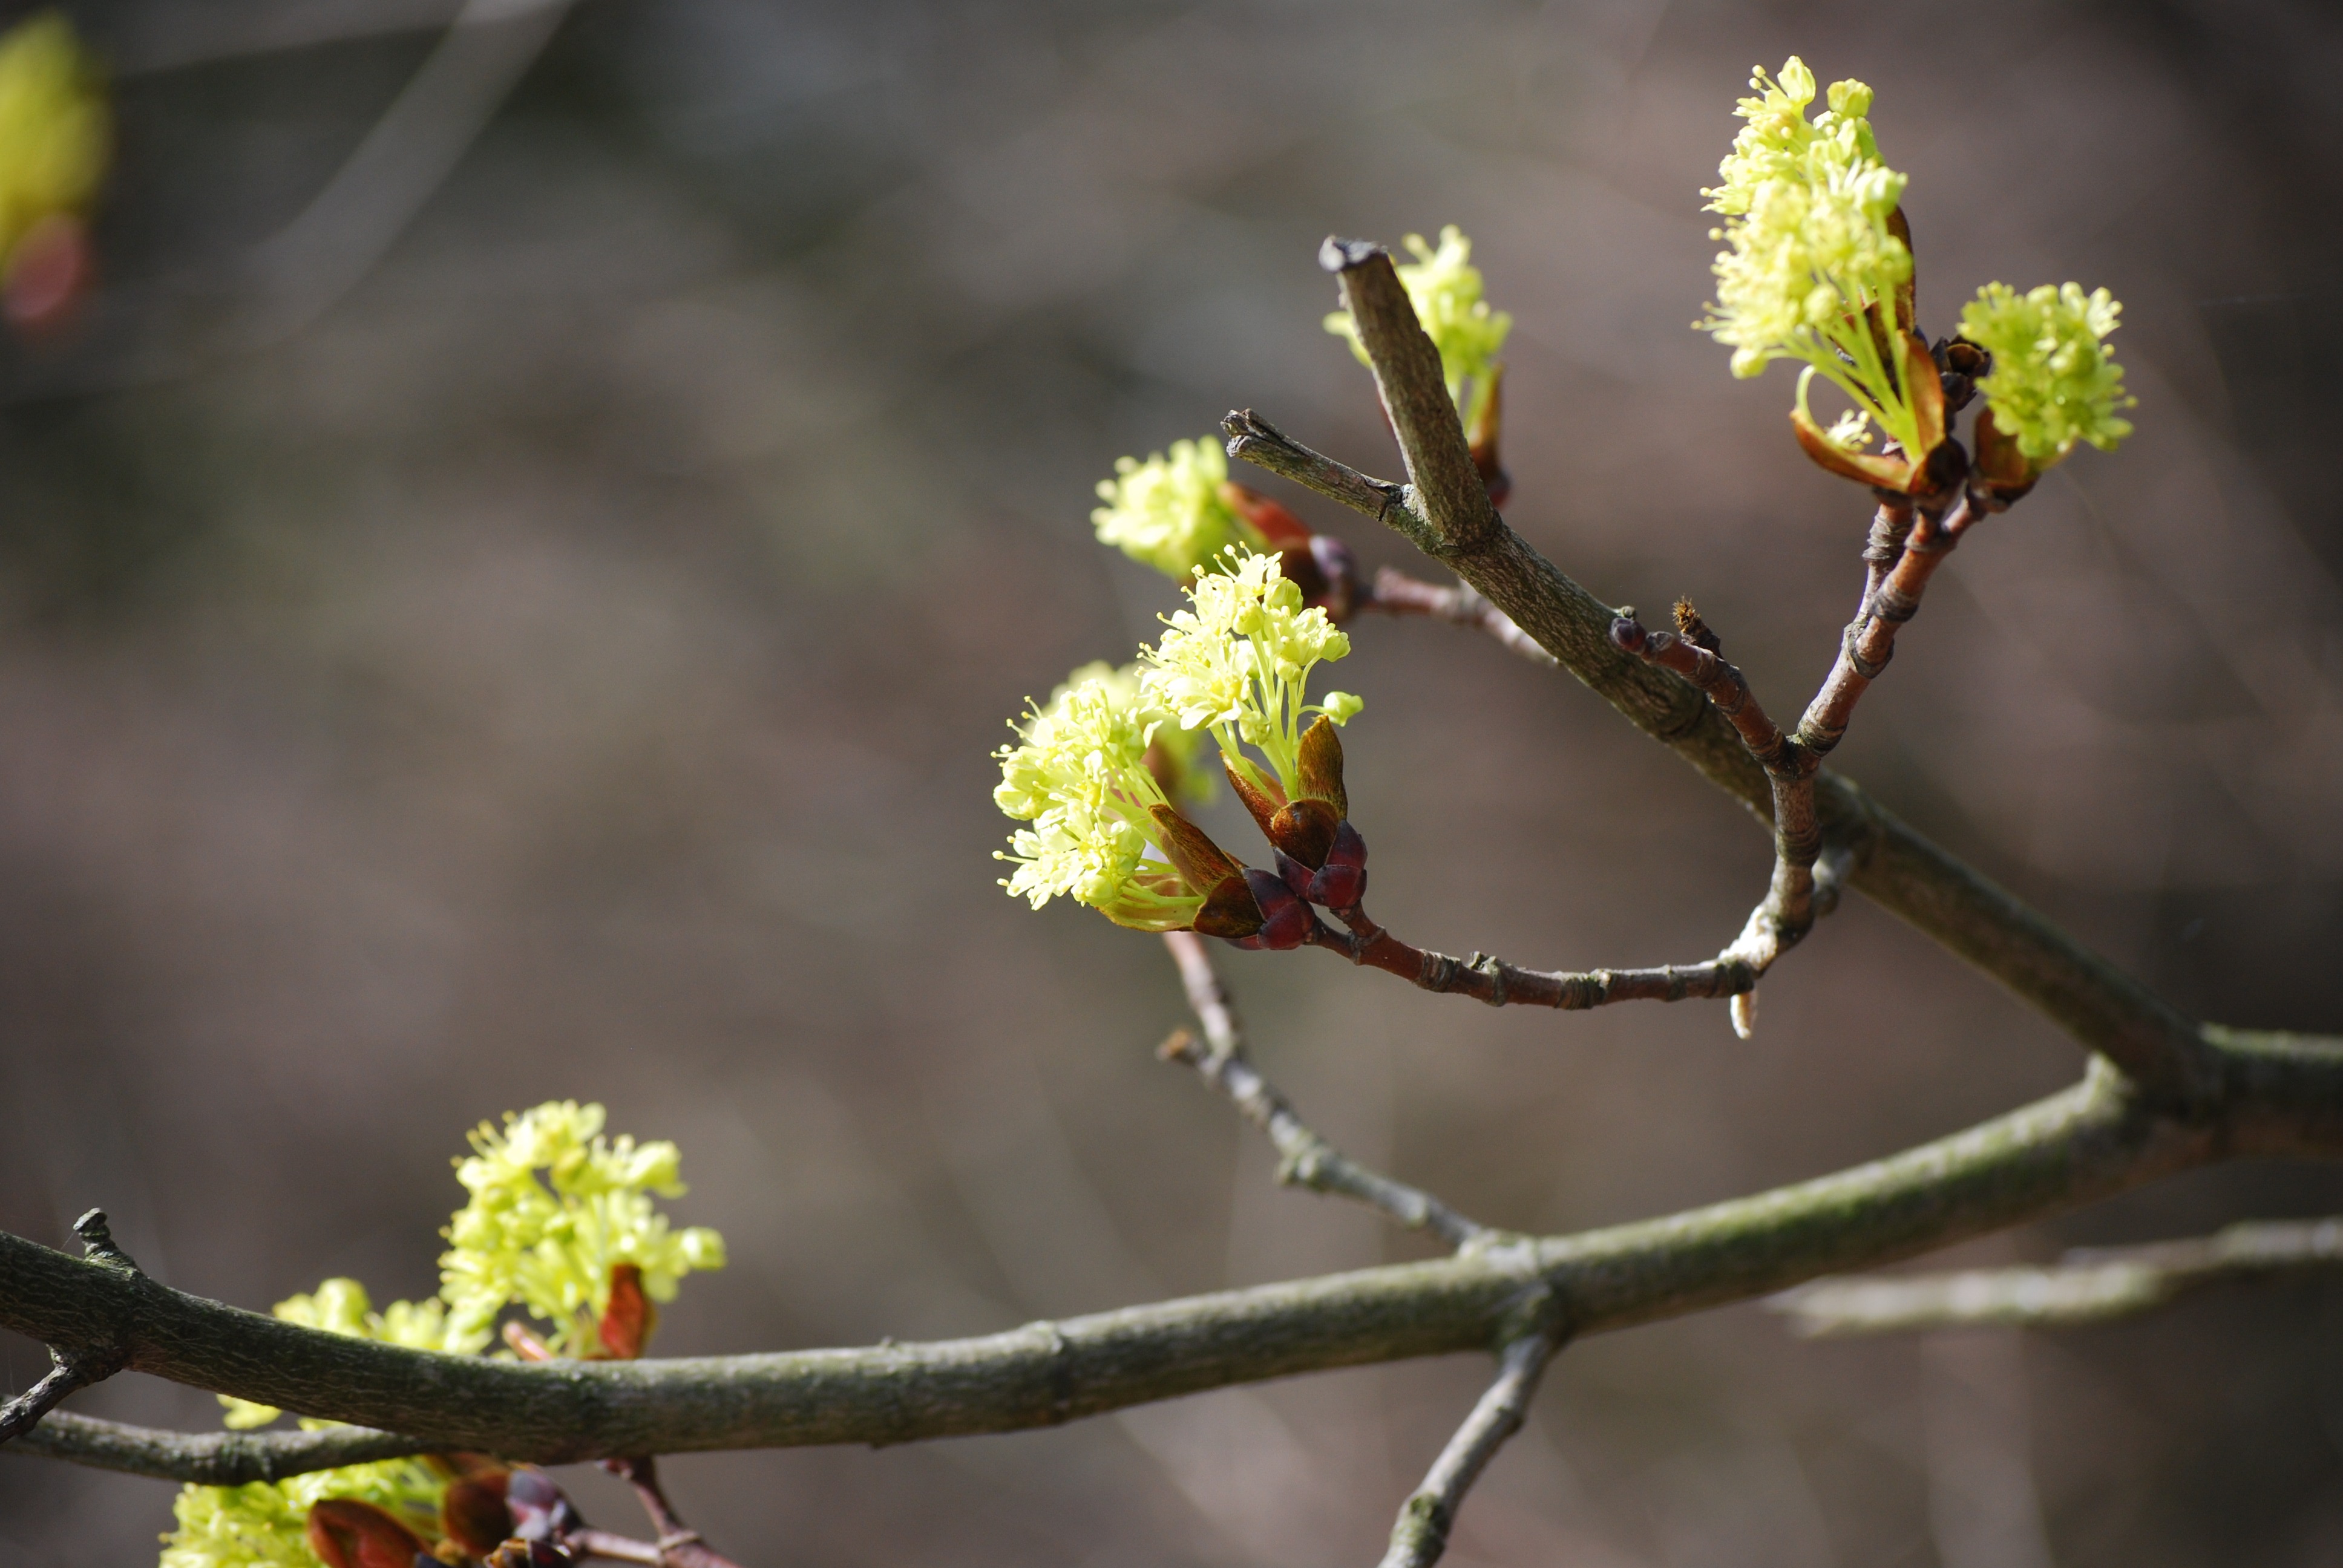
tree, nature, branch, blossom, plant, leaf, flower, bloom, spring, green, produce, autumn, botany, yellow, flora, season, twig, shrub, bud, macro photography, woody plant